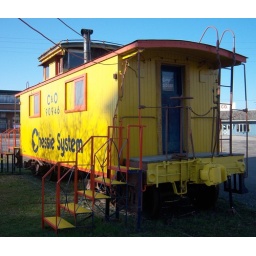
Chessie System train car on the tracks beside Maple Street Gallery.